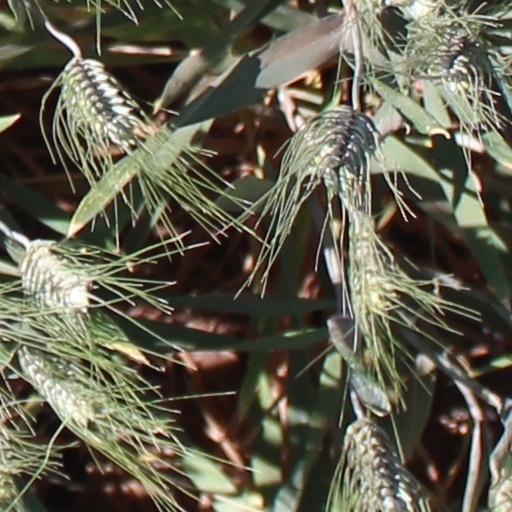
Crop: wheat